Latin American debt crisis

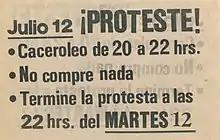
Chilean pamphlet calling for protest including a cacerolazo in 1983

The debt crisis of 1982 was the most serious of Latin America's history. Incomes and imports dropped; economic growth stagnated; unemployment rose to high levels; and inflation reduced the buying power of the middle classes. In fact, in the ten years after 1980, real wages in urban areas actually dropped between 20 and 40 percent. Additionally, investment that might have been used to address social issues and poverty was instead being used to pay the debt. Losses to bankers in the United States were catastrophic, perhaps more than the banking industry's entire collective profits since the nation's founding in the late 1700s.